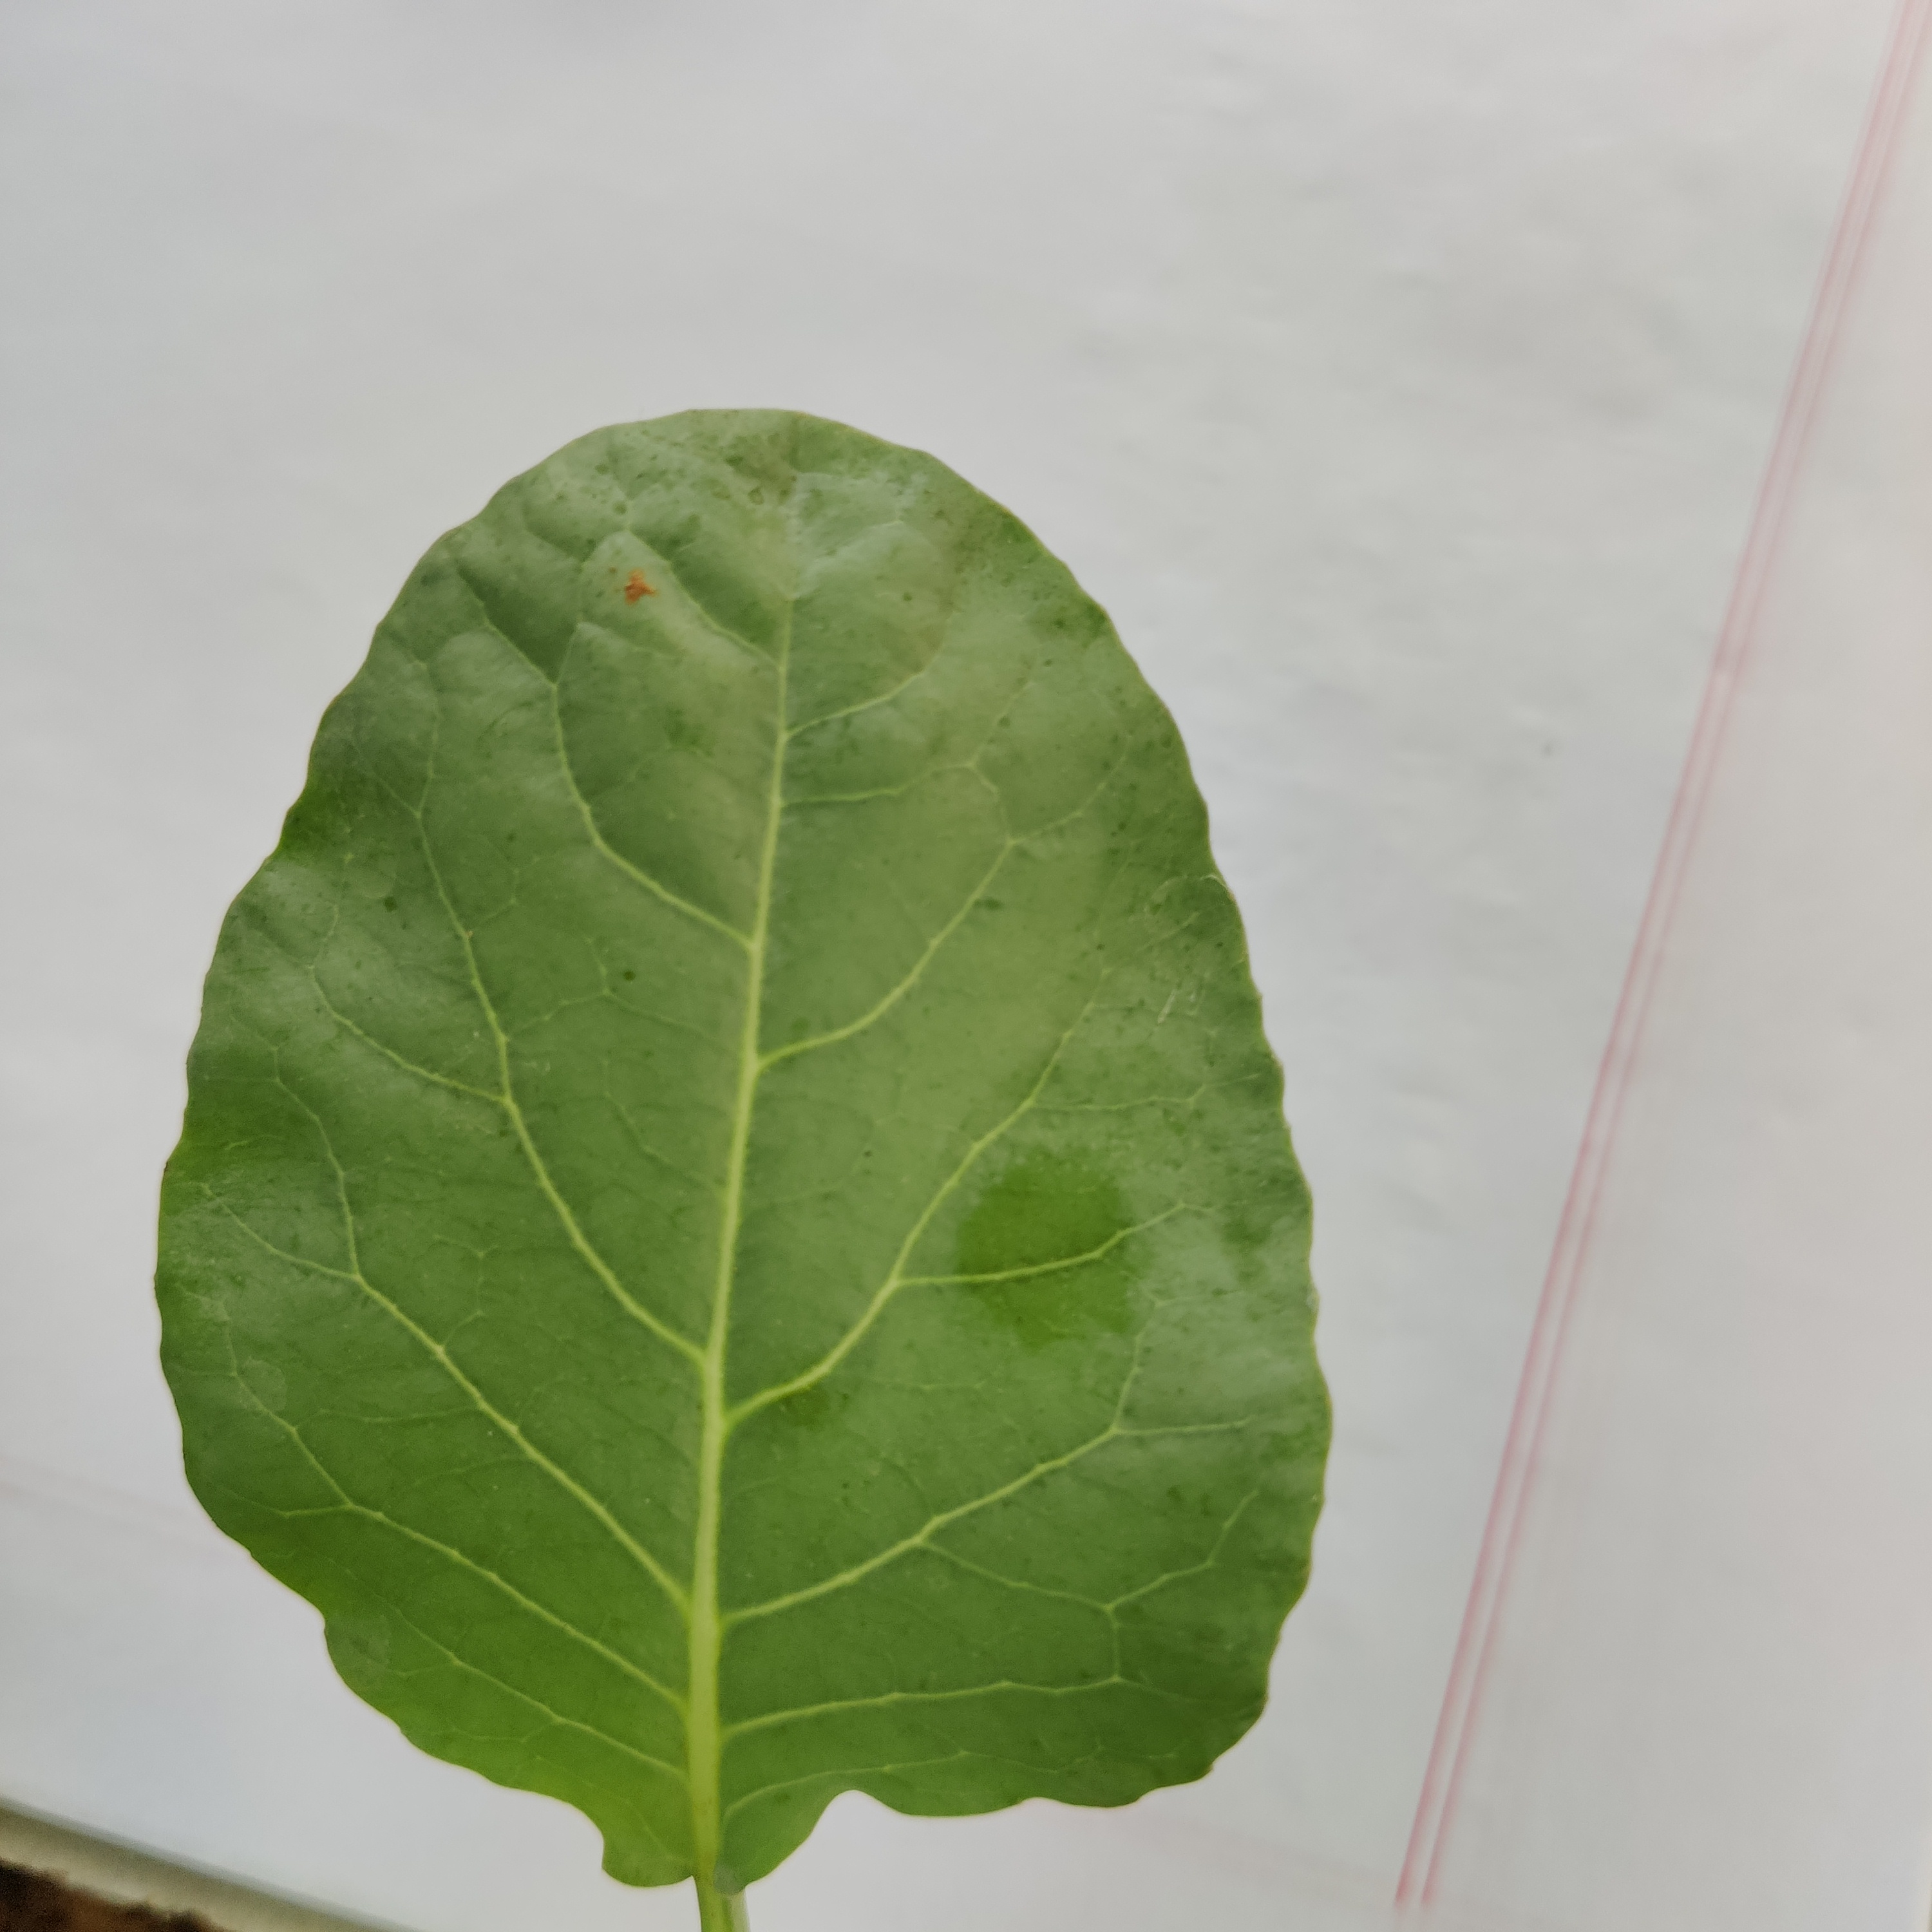
Label: Healthy